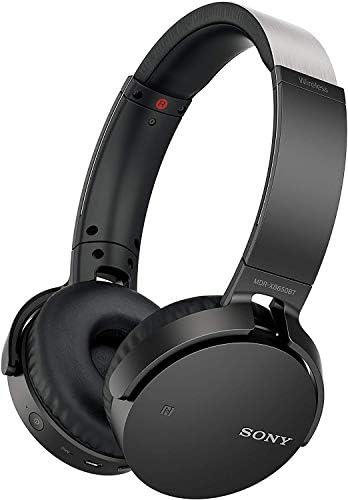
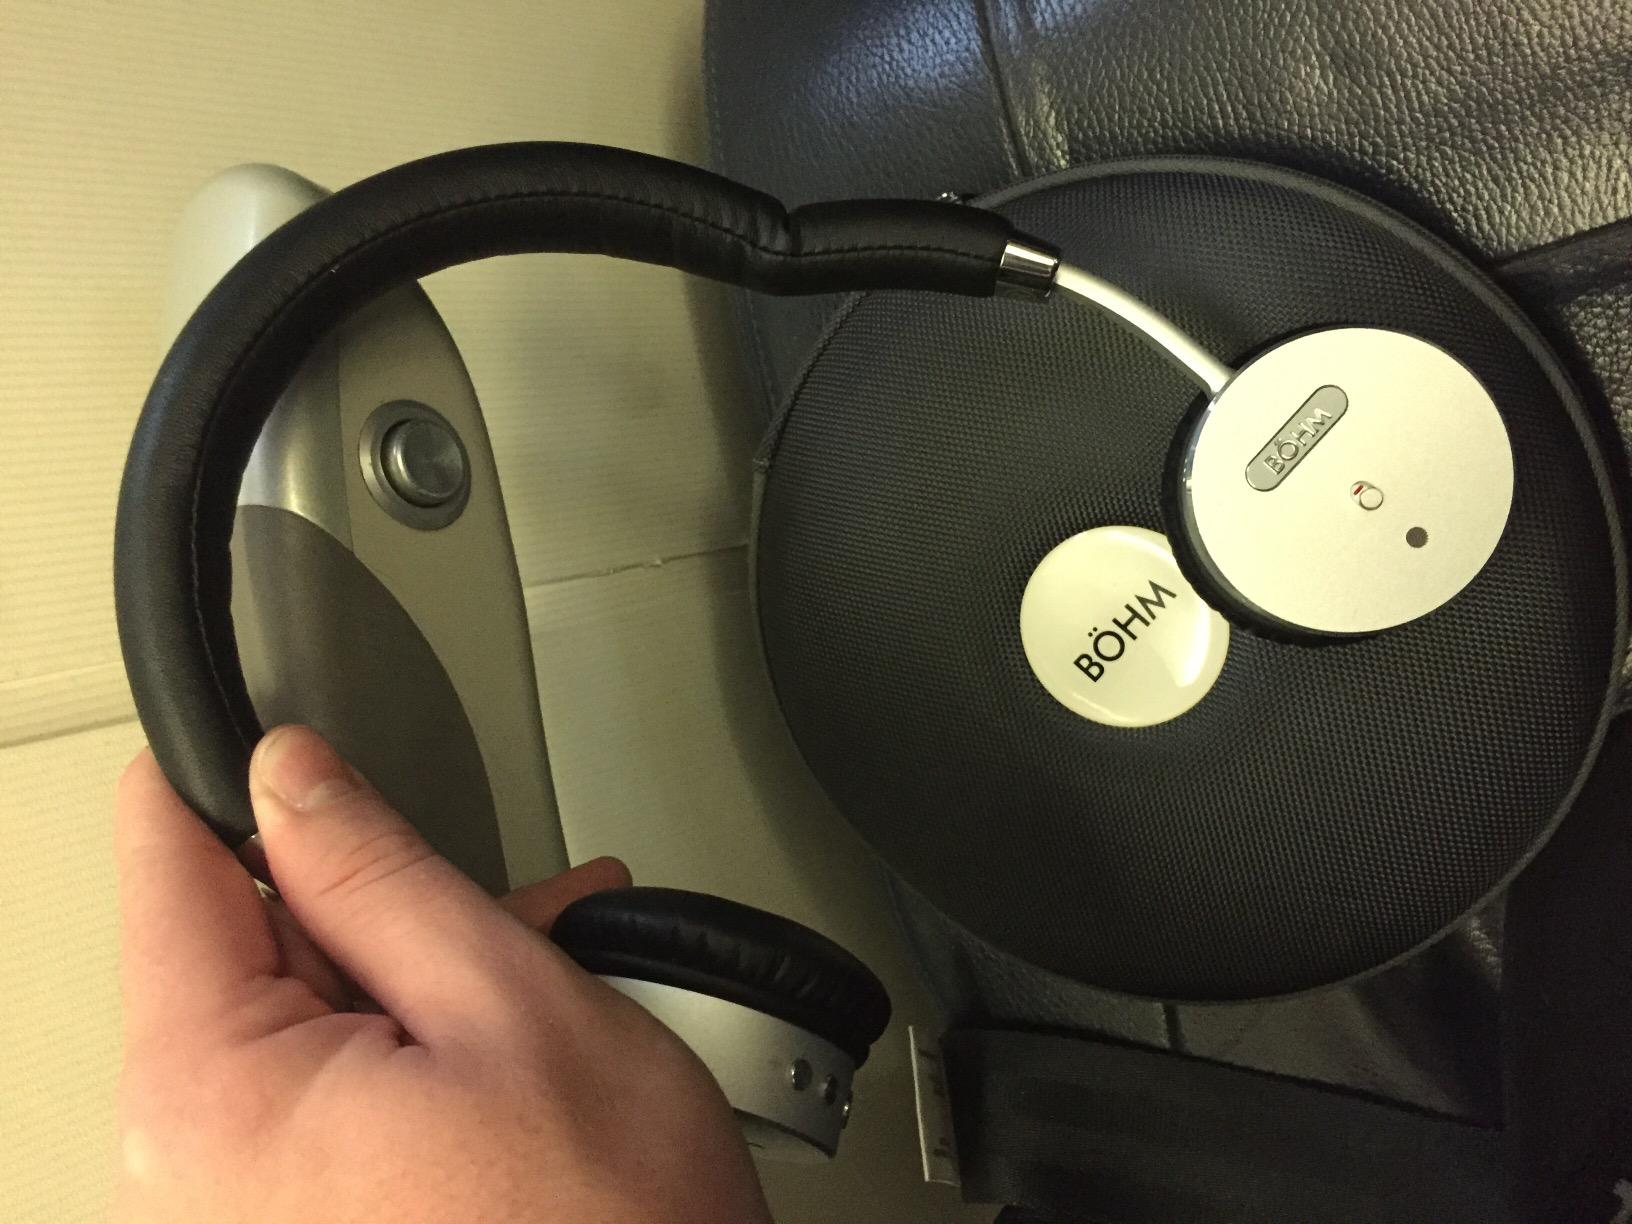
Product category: headphones
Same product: no